Faculty of Social Sciences, University of Buenos Aires

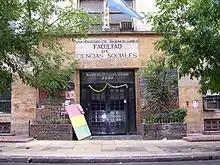
FSoc building at Marcelo T. de Alvear 2230.

During the early years of the FSoc's existence, there was no single building where all classes and research institutes could convene. Instead, different buildings owned by the university were assigned for the Faculty's activities. The rise in registered students in the 1990s made these existing facilities insufficient, and in 1997 students and professors staged a two-month strike, demanding a new, unified building for the Faculty. Eventually, UBA authorities bought a former textile factory building on Ramos Mejía 847 (near Parque Centenario), with capacity for 3,600 students, and granted it to the Faculty.